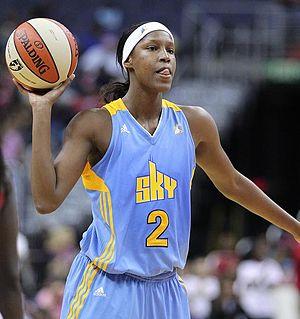
Michelle Snow, née le 20 mars 1980 à Pensacola, est une joueuse américaine de basket-ball, évoluant au poste de pivot.